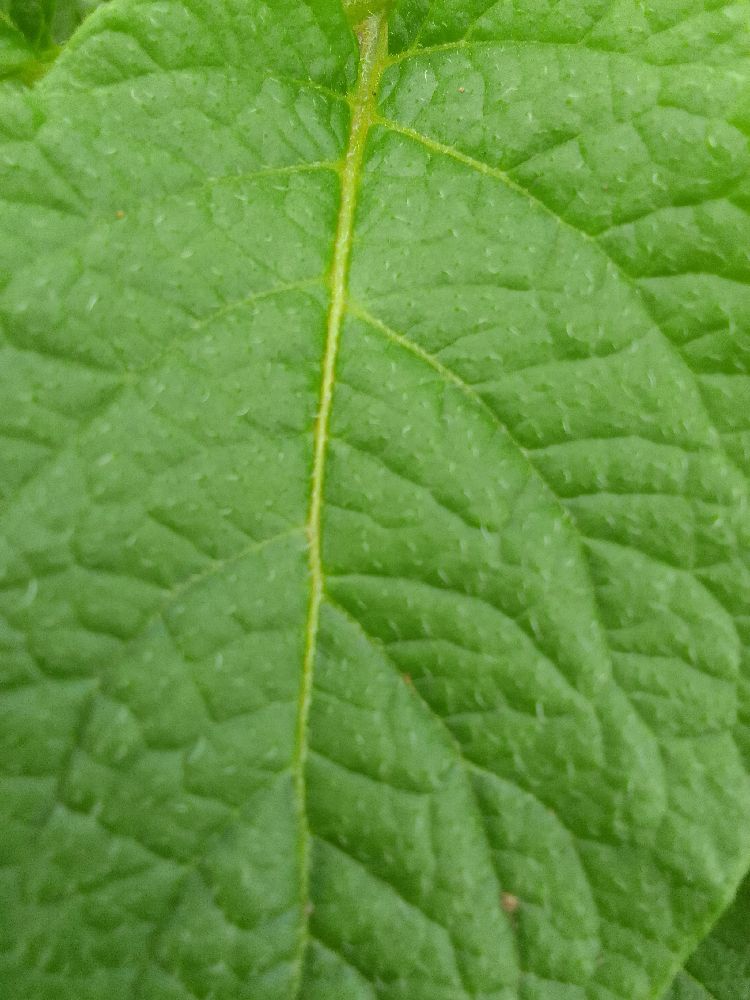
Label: Healthy